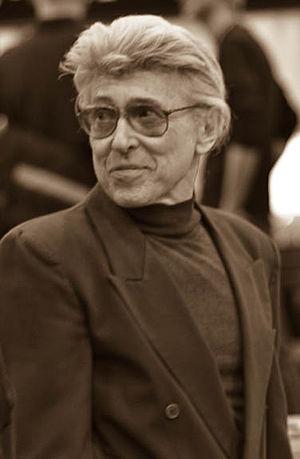
James Steranko est un dessinateur ainsi qu'un scénariste et historien de comics. Il est célèbre pour son travail sur Nick Fury, Agent of S.H.I.E.L.D. dans les années 1960.